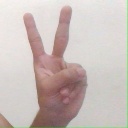
अक्षर: क